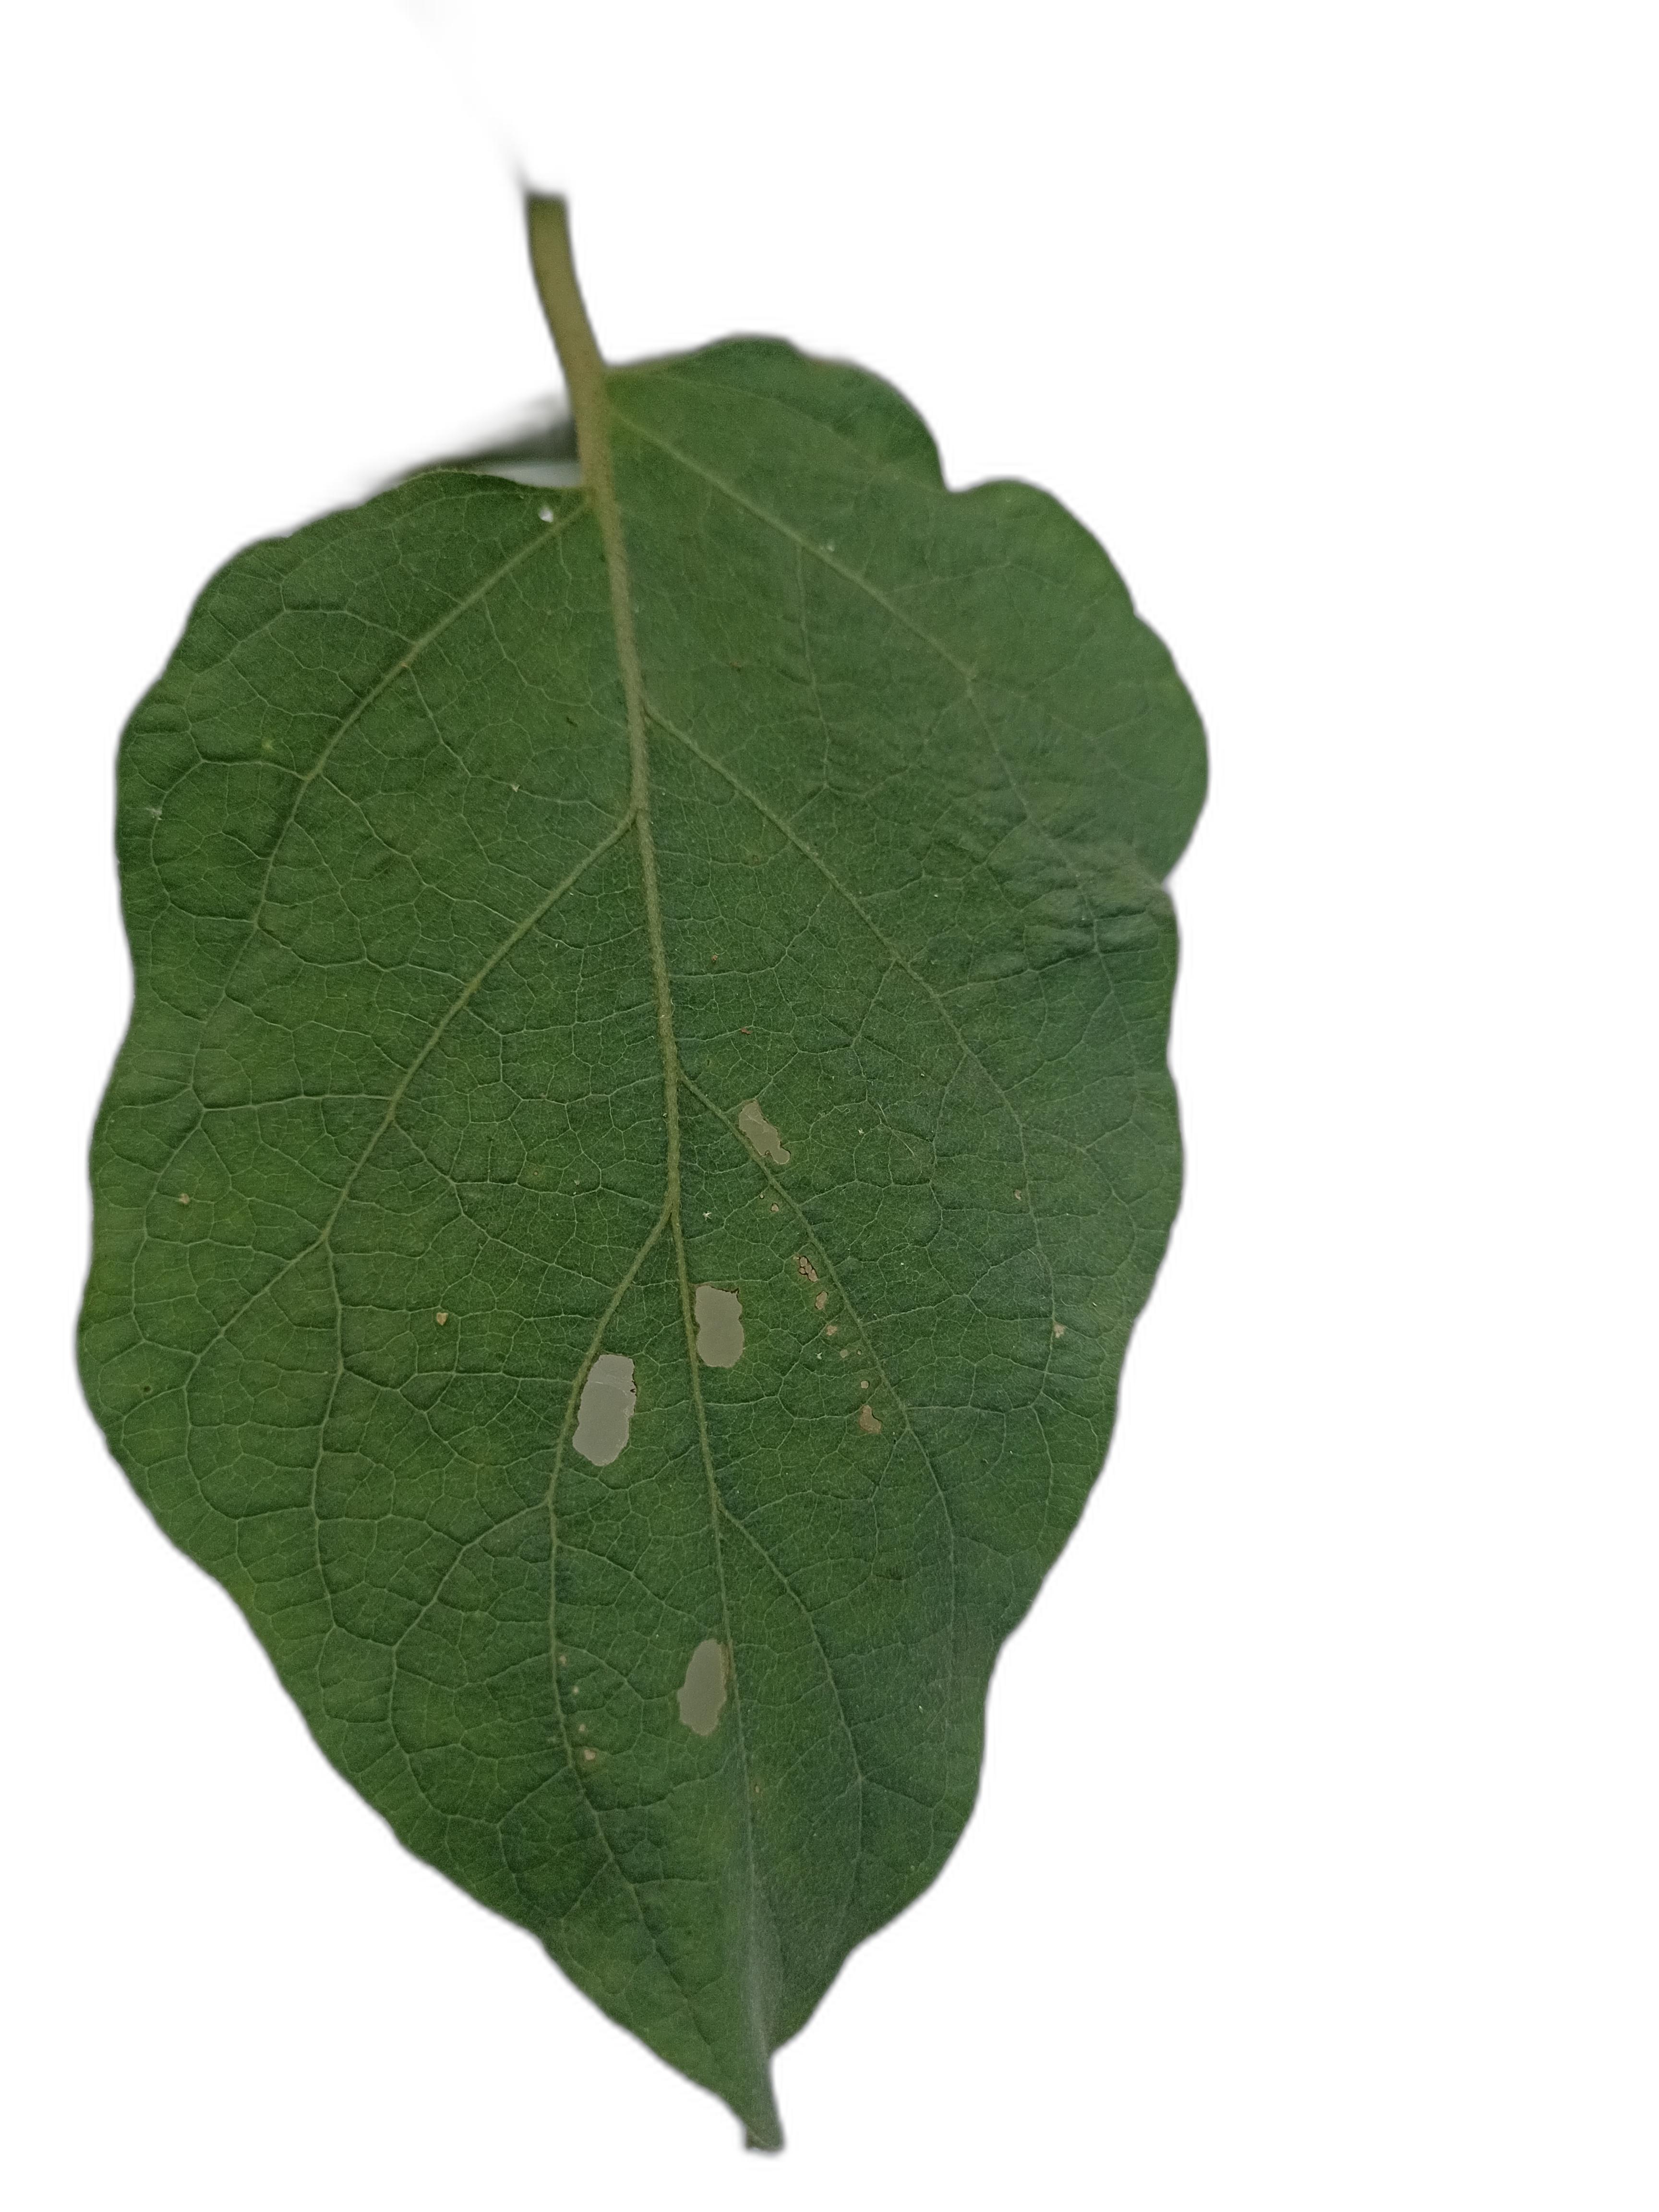
Label: Insect Pest Disease